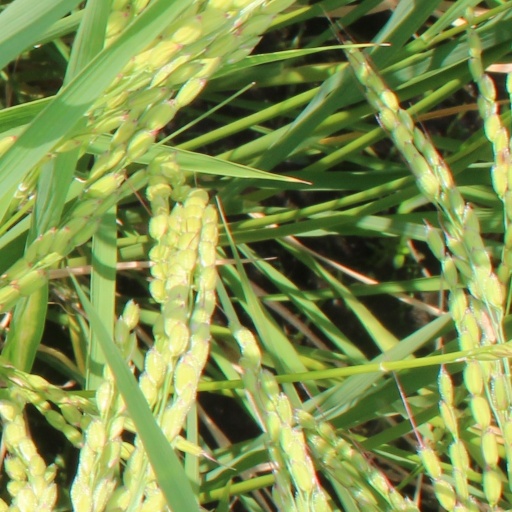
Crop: rice